The Year of the Hangman

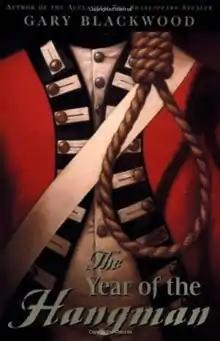
Gary Blackwood

The Year of the Hangman is a young adult alternate history novel written by Gary Blackwood and published in 2002. It was a School Library Journal Best Book of the Year in 2002.